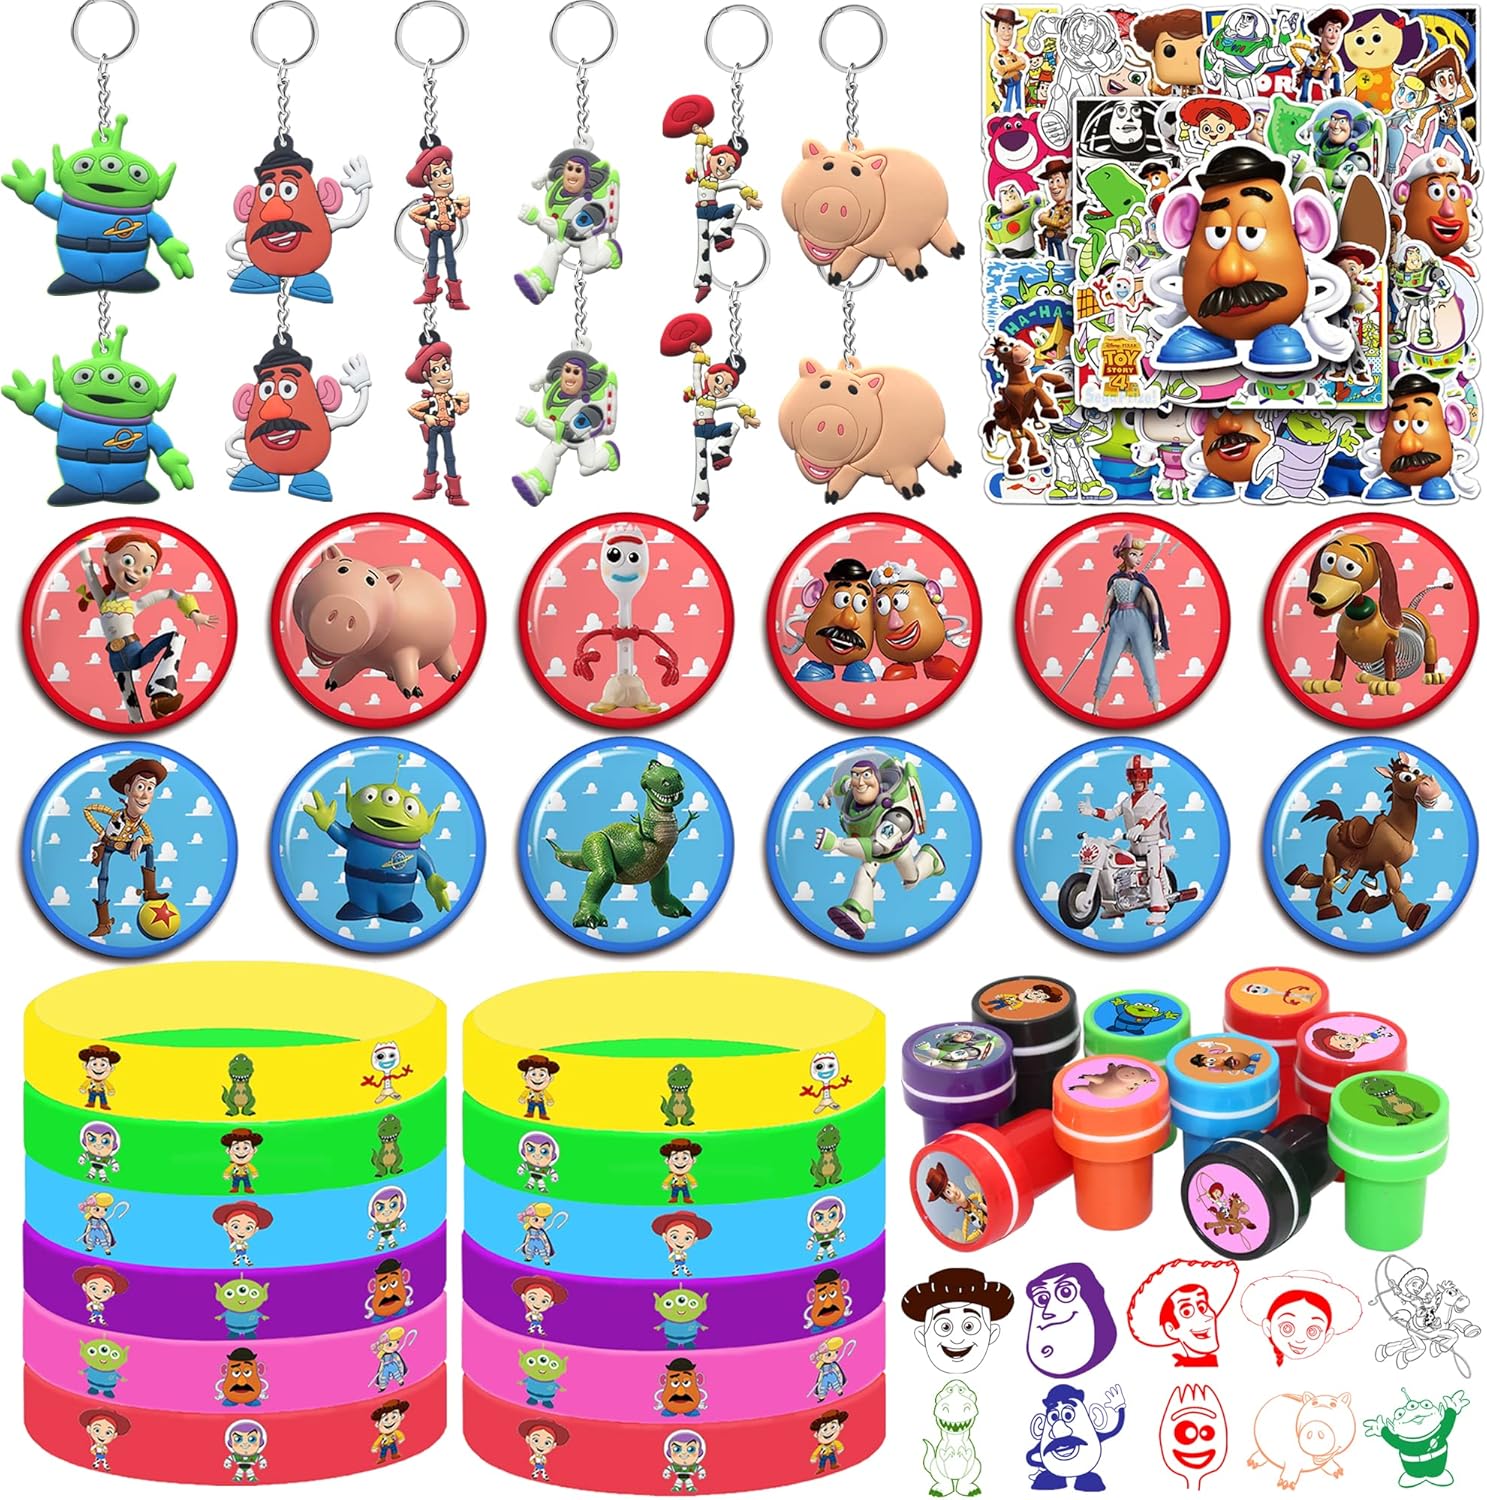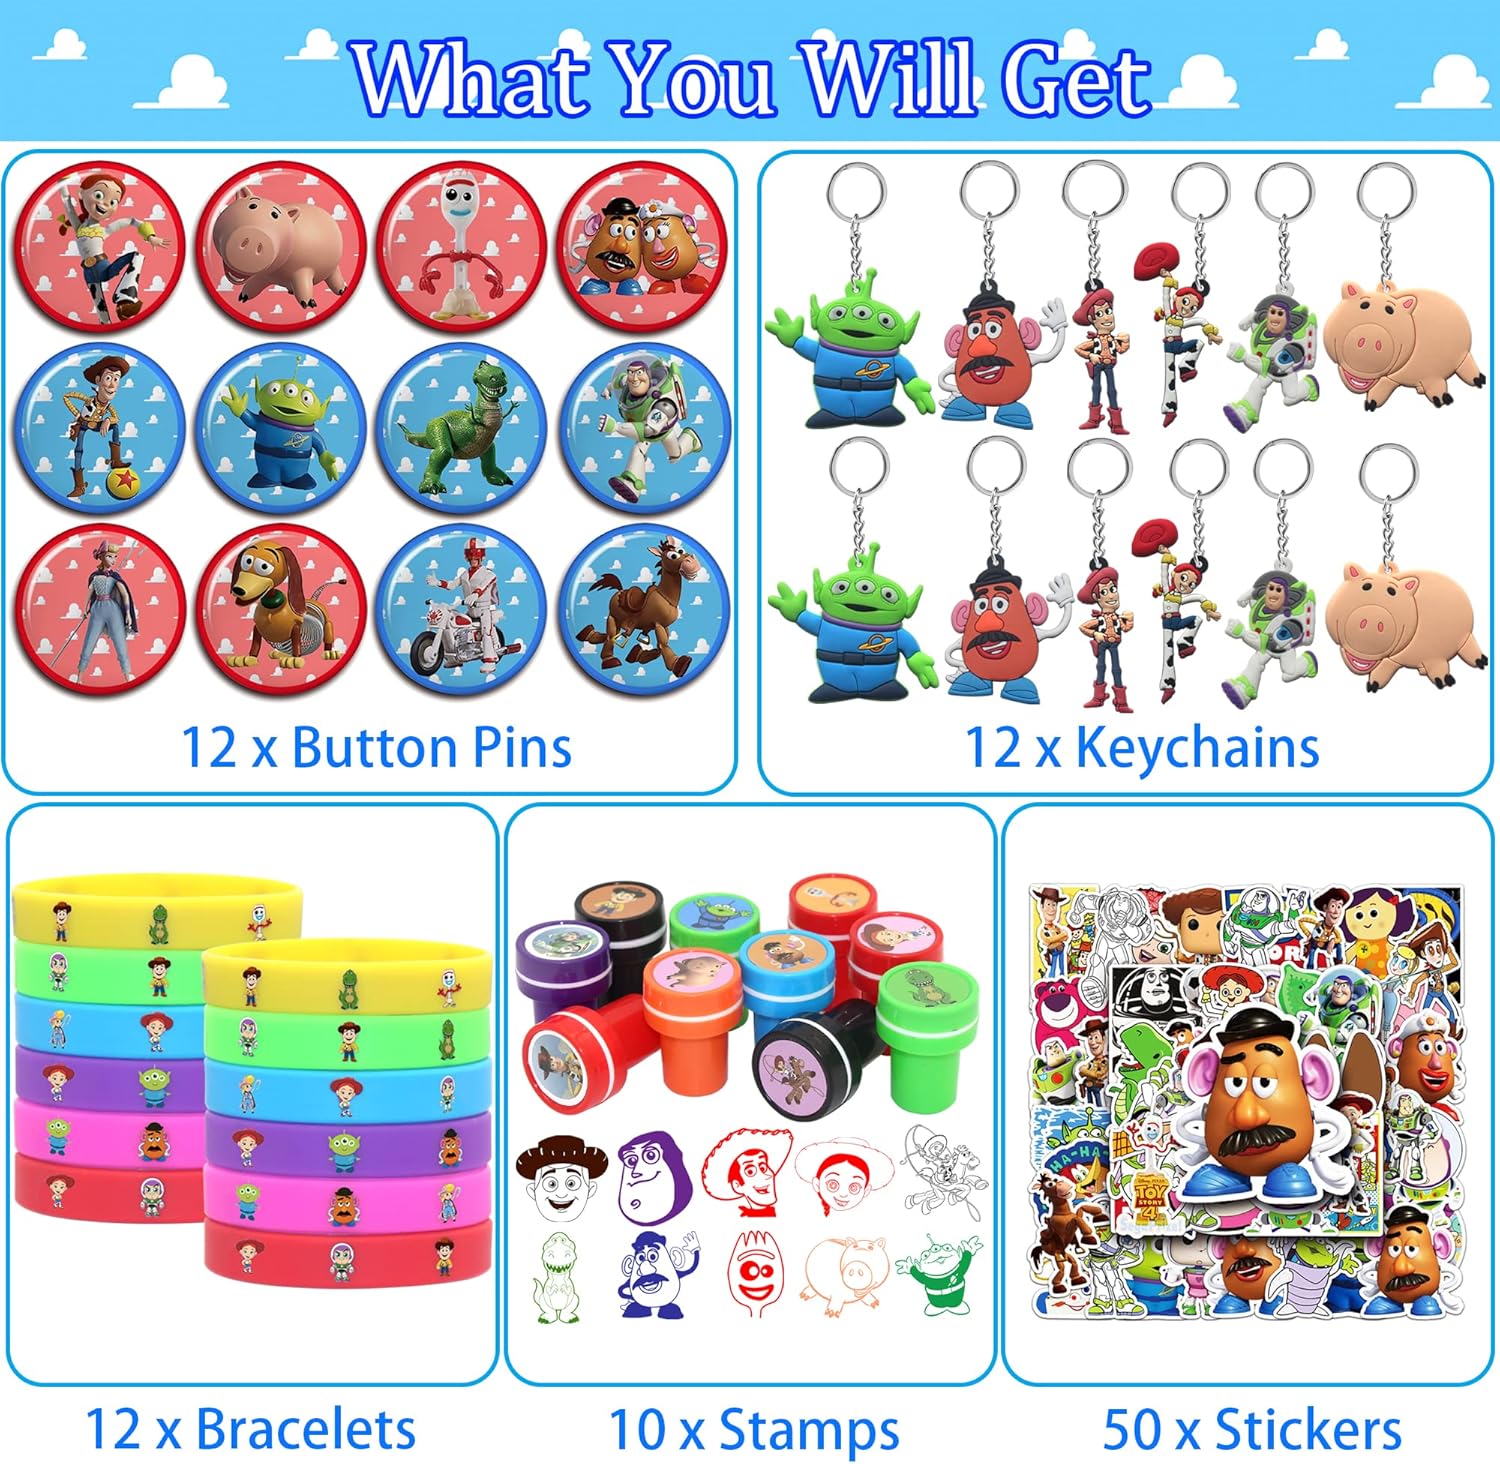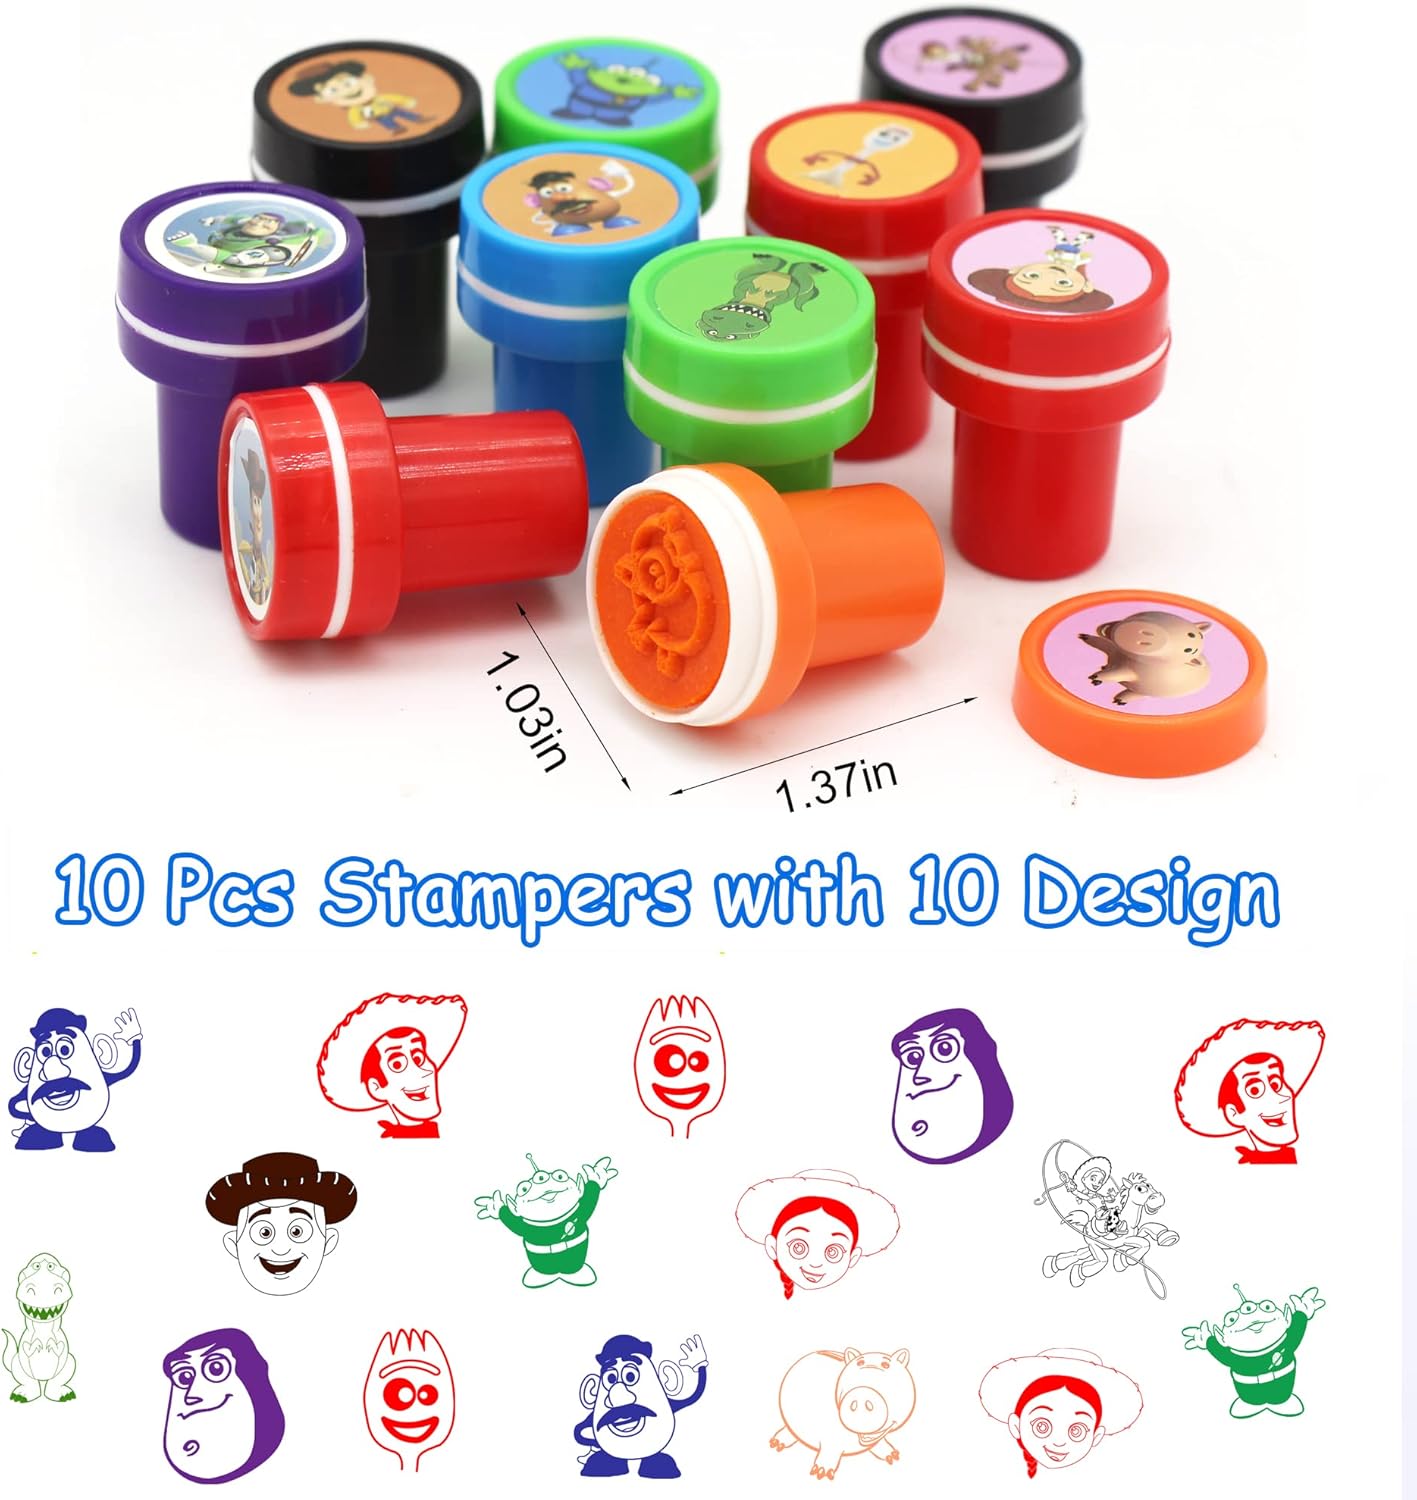
YesMae Toy Inspired Story Party Favors Gift Set, Birthday Party Supplies Include 12 Bracelets, 12 Key chains, 12 Button Pins, 10 Stamps and 50 No-Duplicate Stickers
Category: Toys & Games
Party Favors Gift Set, Birthday Party Supplies Include 12 Bracelets, 12 Button Pins, 12 Key Chains, 10 Stamps and 50 Stickers
Features: 【What You Will Get】: The party favors gift set consist of 12 button pins, 12 silicone wristband, 12 keychains, 10 stamps and 50 stickers which are best gift bag fillers. | 【12 pcs Keychains & 12 pcs Button Pins】: 12 pcs cute keychains are good gift for kids. The diameter of the pins is 5cm/1.96inchs. Can be used for your bags, T-shirts, jackets, guitar straps and more. | 【12 Silicone Wristband & 50 pcs Stickers】: The Bracelet is suit for campings, shopping, gym, outdoors, school, hiking, cycling, yoga, etc. 50 Pieces No-Duplicate stickers are great for your phone case; laptop; bicycle; skateboard; car; luggage etc. | 【Perfect Party Favors】: This party favors are suitable for birthday party, anime theme party and other related parties, this varied party favors supplies can meet your various occasion needs and bring joy for your carefully prepared party. | 【Service Guarantee】: Silicone bracelets, keychains, stickers and button pins are special for fans, as ideal for party, birthday party favors, Christmas party favors. If You are Not 100% Satisfied with the purchase, please feel free to contact us.